The Runaway (1926 film)

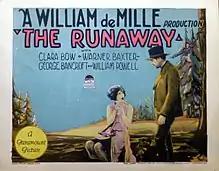
Lobby card

The Runaway is a 1926 American silent melodrama film directed by William C. deMille and starring Clara Bow, Warner Baxter, William Powell, and George Bancroft. The cinematography was by Charles P. Boyle. The plot involves a movie star who erroneously assumes that she has murdered someone and flees to Kentucky.